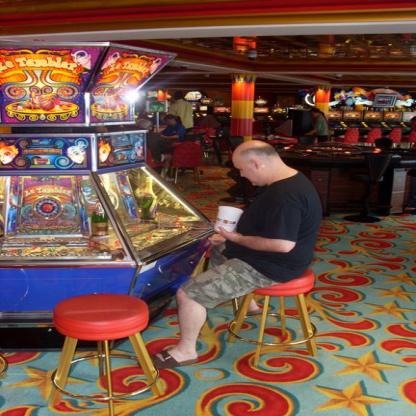
Scene: Indoor